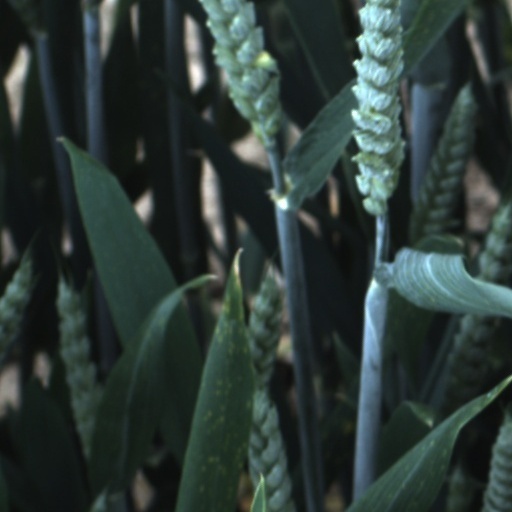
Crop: wheat